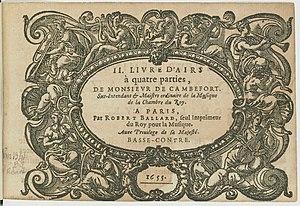
Page de titre du Second livre d'airs de Jean de Cambefort (Paris, 1655).
Jean de Cambefort, né vers 1605 et mort le 4 mai 1661, est un compositeur et chanteur français actif à Paris à la cour de France.